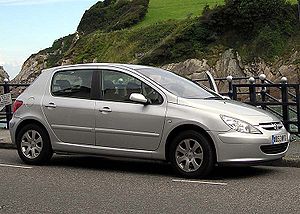
Peugeot 307
Peugeot 307 5-dørs (2001−2005)
Peugeot 307 var en bilmodel fra den franske bilfabrikant Peugeot. Bilen, som tilhørte den lille mellemklasse, kom på markedet i august 2001 som efterfølger for Peugeot 306 og blev valgt til Årets Bil i Danmark og Europa 2002.